Galeria Krakowska

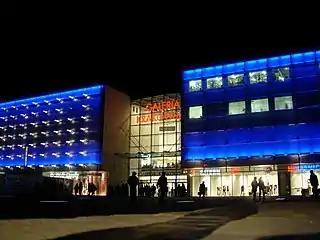
Galeria Krakowska - view of the front entrance

Galeria Krakowska is a shopping mall in Kraków, Poland, located adjacent to the city's main railway station.